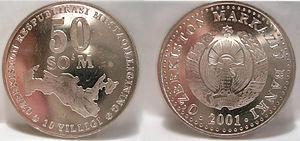
Ouzbekistan
Le Sum ou Soum est la monnaie de l'Ouzbékistan. Son code ISO 4217 est UZS.